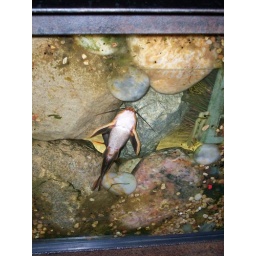
My striped raphael sitting in his rock cave.